History of the Geelong Football Club

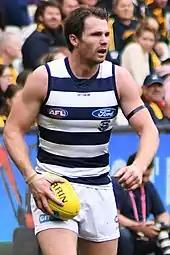
Patrick Dangerfield won a Brownlow Medal in first season at Geelong in 2016.

The club's recruitment strategy was in response to the departure of many of its premiership players in the preceding seasons, such as Brad Ottens (in 2011), Matthew Scarlett and David Wojcinski (2012), and Joel Corey (2013). In addition to retirements across this period, some veteran players were not offered new contracts and were either traded or released via free agency to new clubs; this included Paul Chapman, James Kelly and Mathew Stokes all moving to Essendon, James Podsiadly joining Adelaide, as well as Josh Hunt and Steve Johnson both playing for Greater Western Sydney.